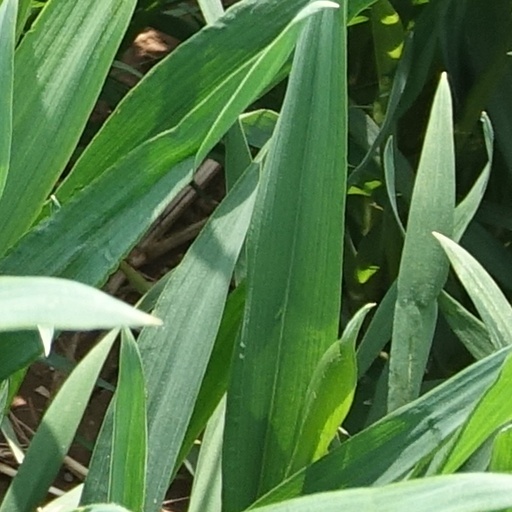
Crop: wheat